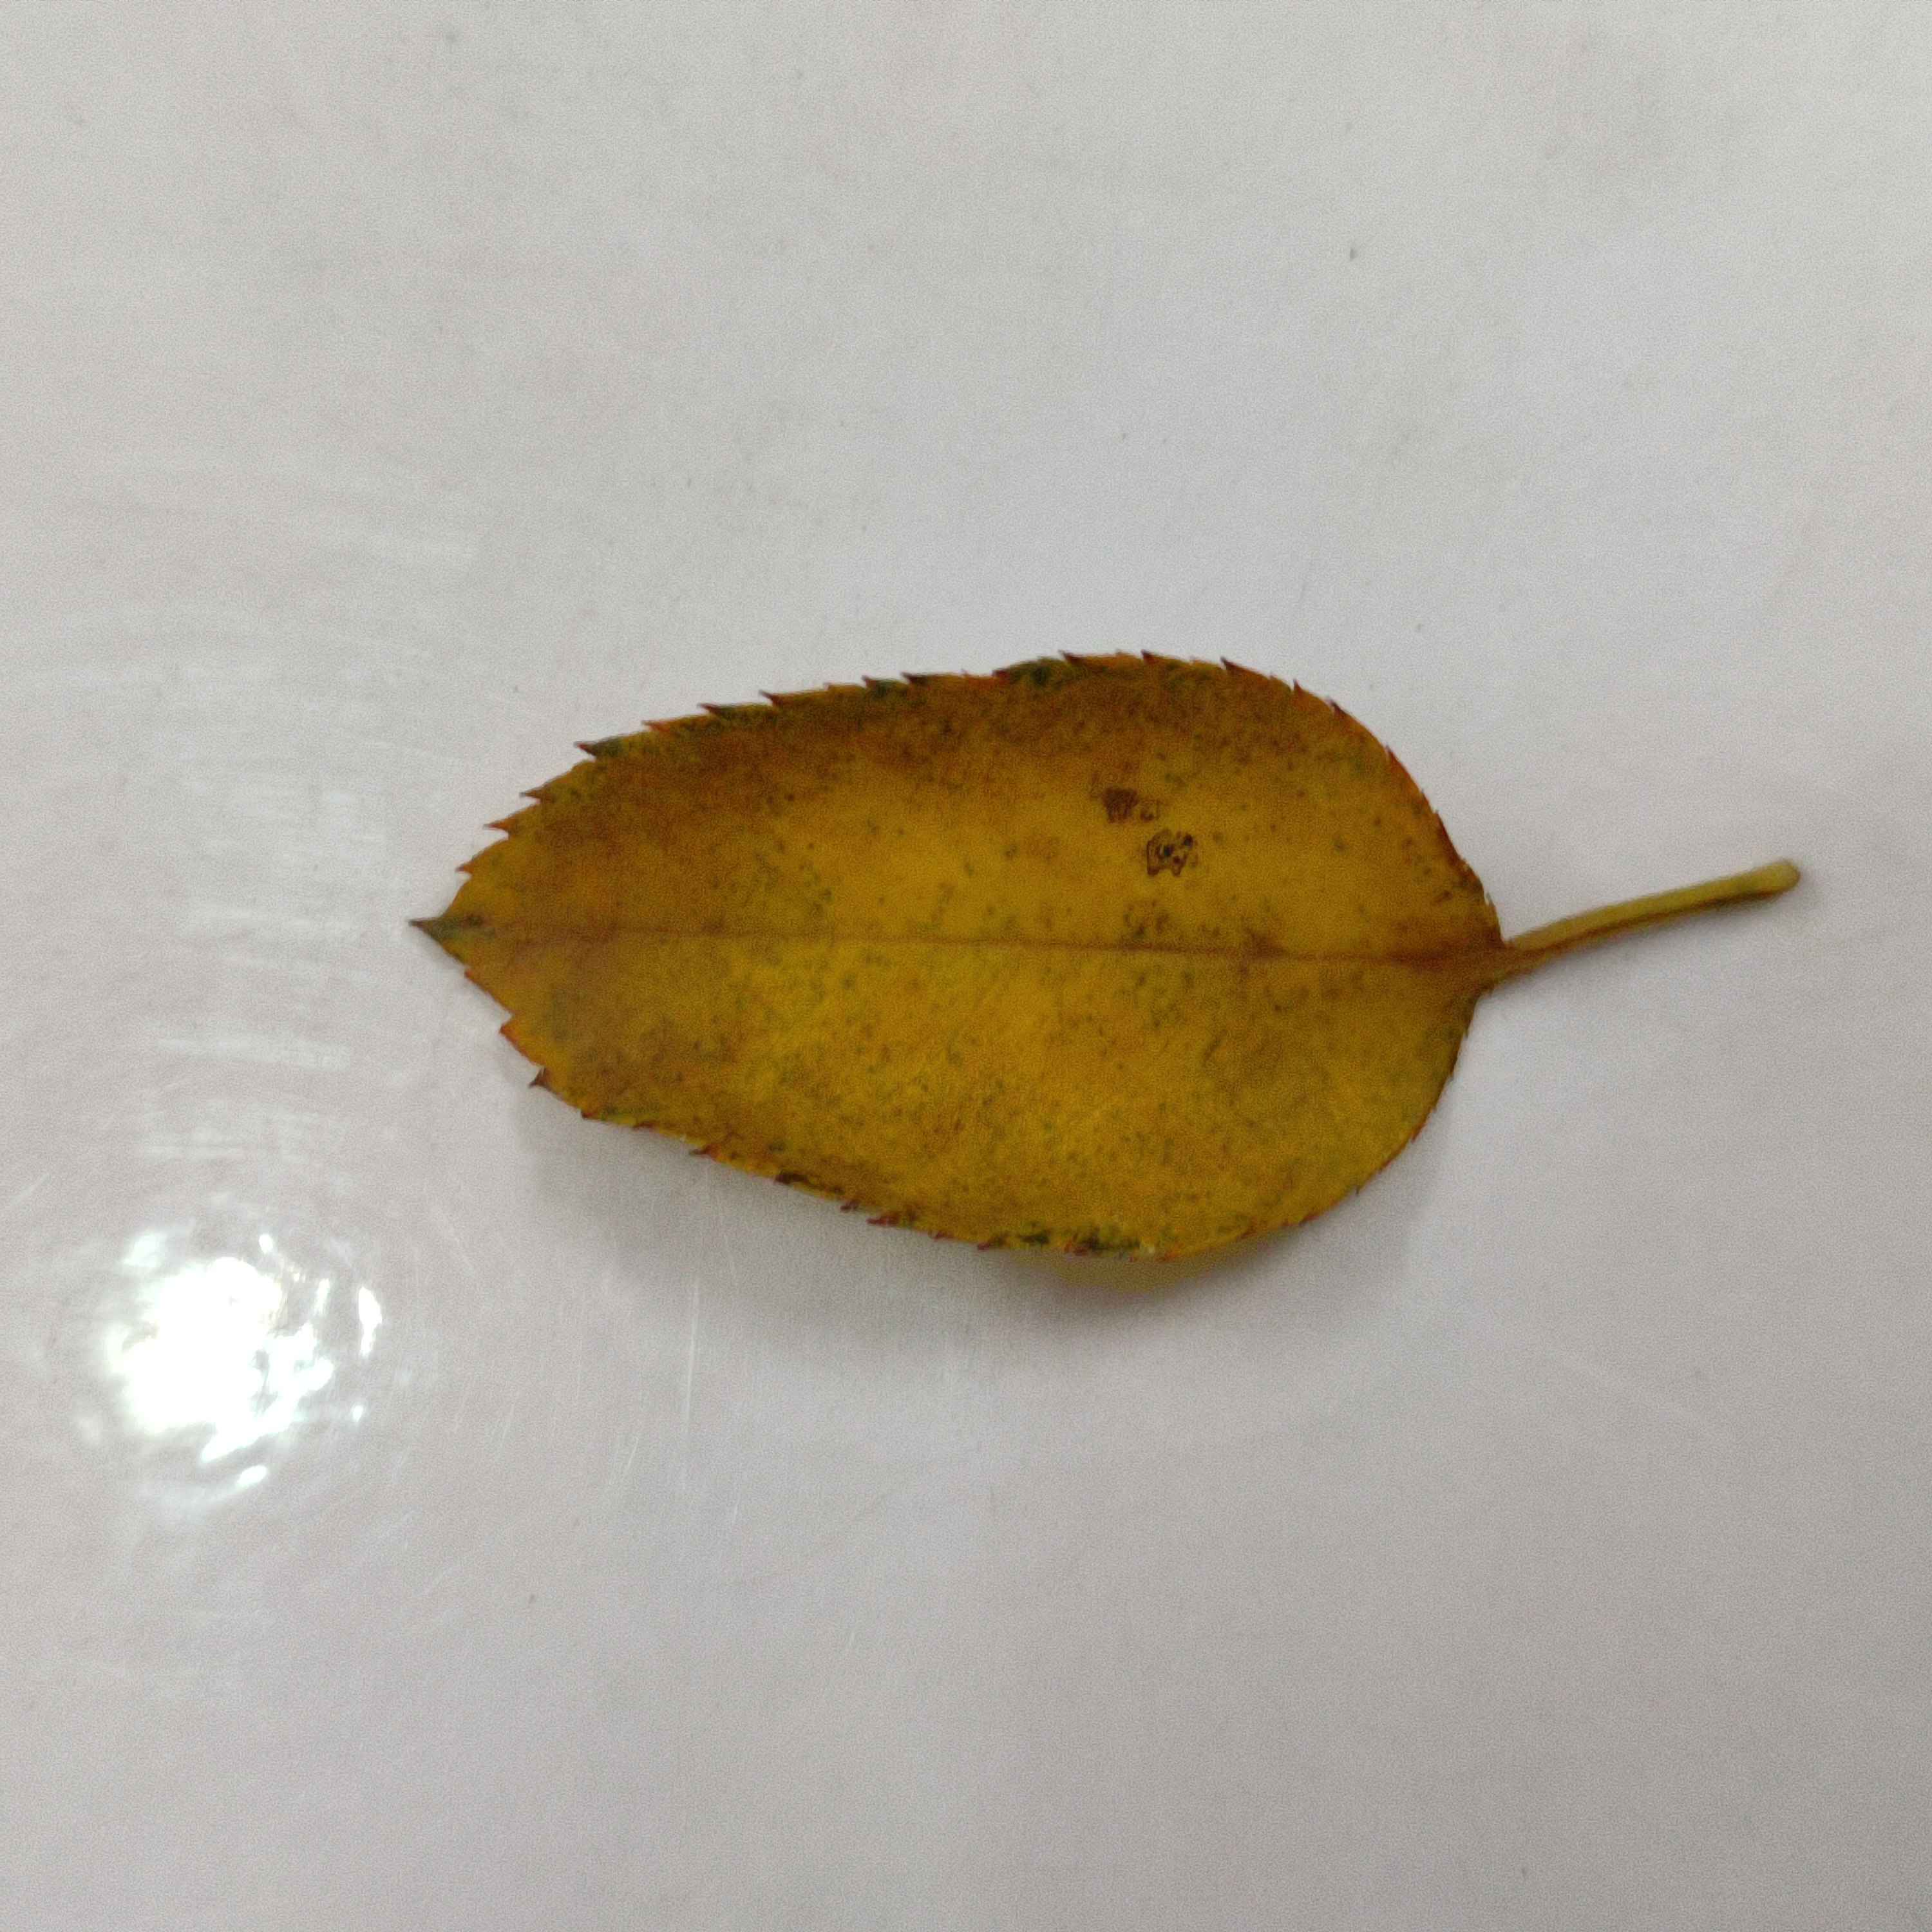
Label: Yellow Mosaic Virus